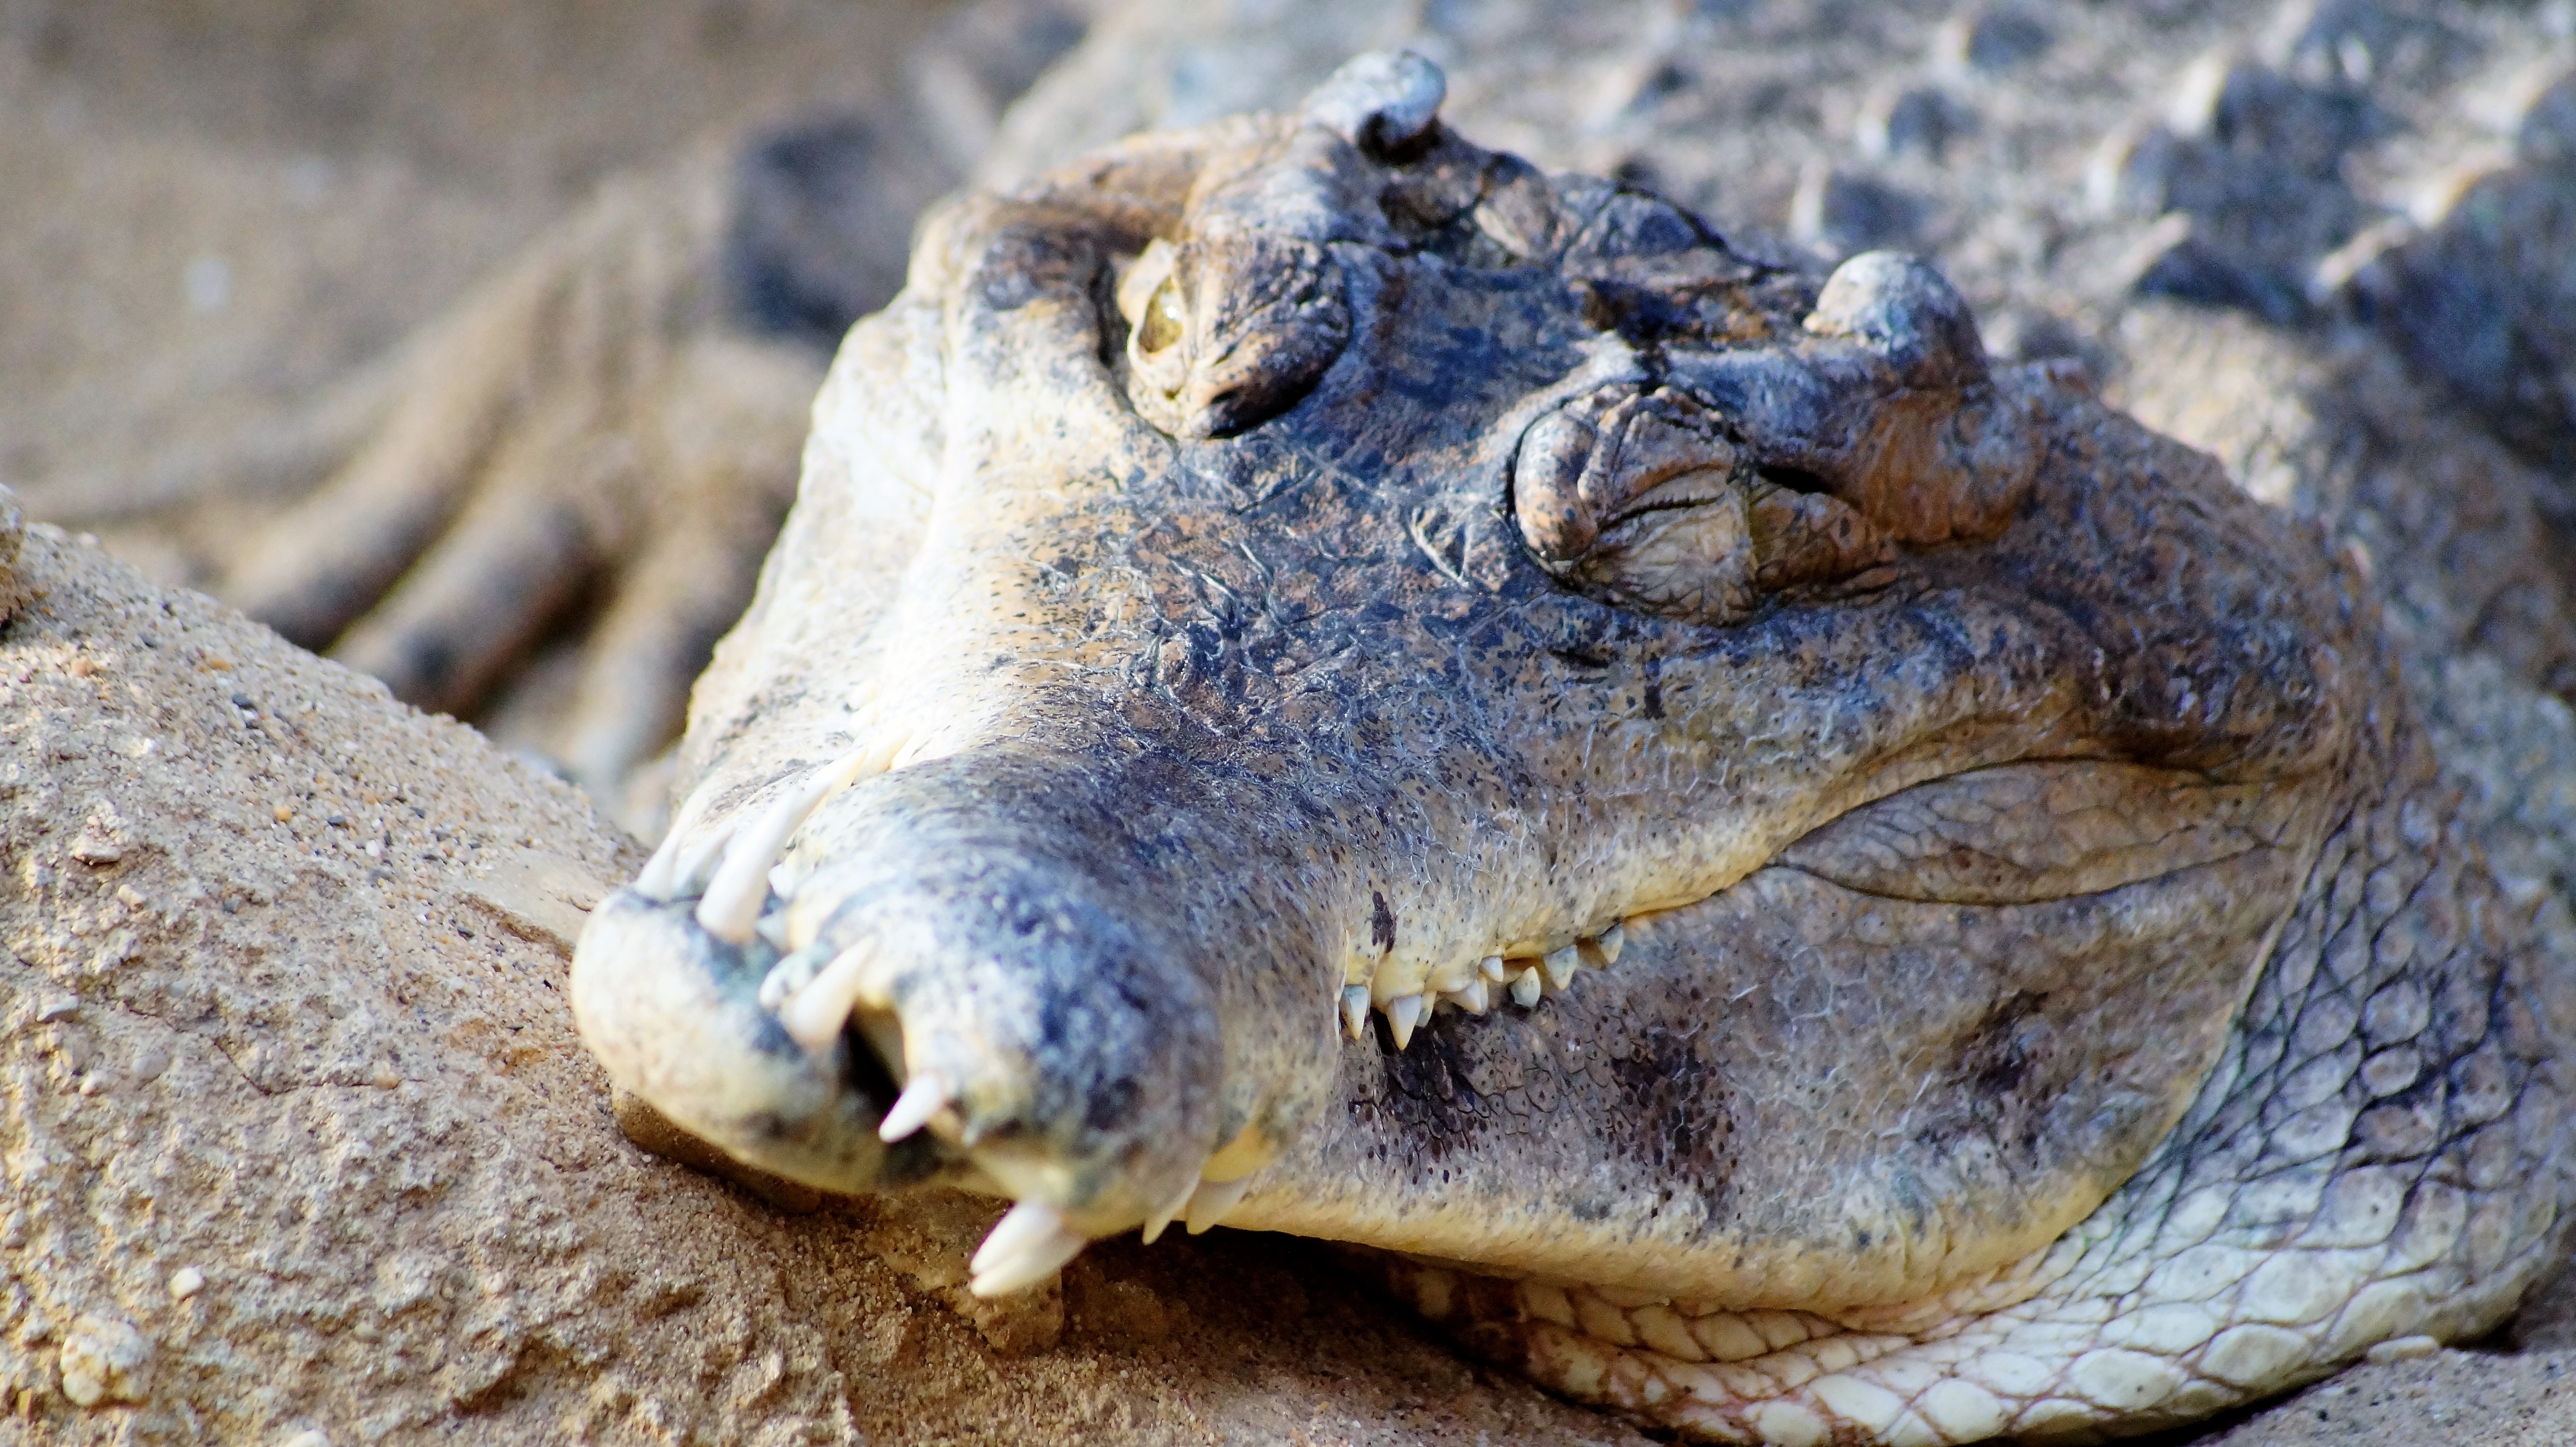
wildlife, wild, zoo, reptile, fauna, crocodile, close up, sleep, tortoise, vertebrate, macro photography, blijdorp, crocodilia, nile crocodile